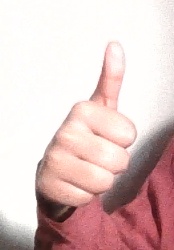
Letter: aleff